International Wool Secretariat

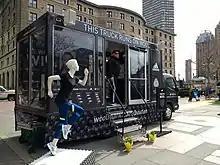
The Adidas/Woolmark Company experience at the 2019 Boston Marathon highlighting Australian merino wool performance clothing.

The Woolmark logo was developed by the IWS, then under the control of two Australians, William (Archer) Gunn (1914-2003) who was chairman and William Vines (1916-2011) as managing director.